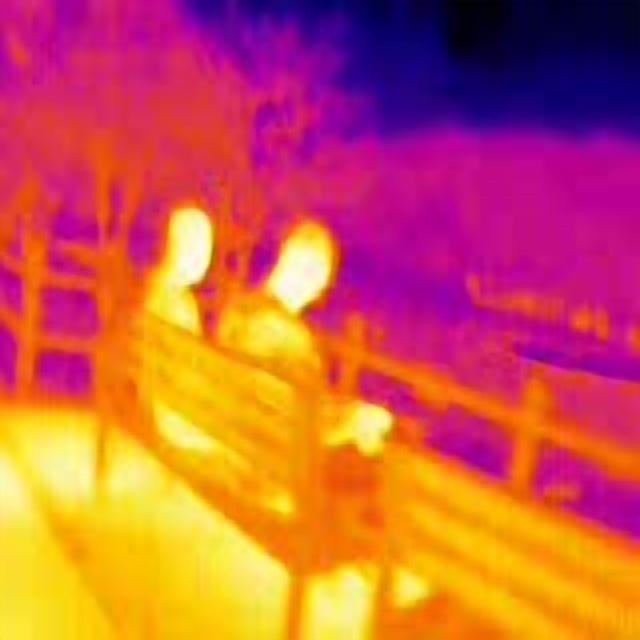
Detected objects:
label: person
label: person